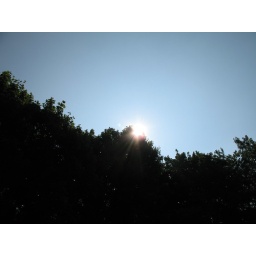
Sun over the trees behind my folks house in Kewaunee